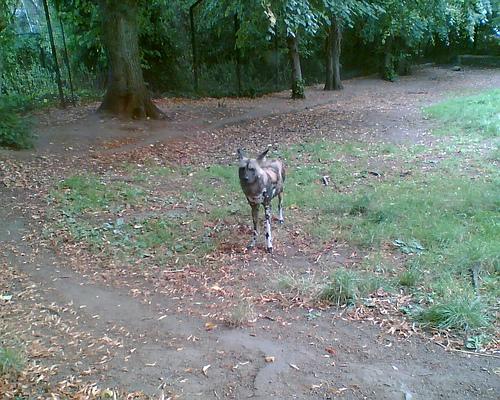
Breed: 211-n000025-African_hunting_dog